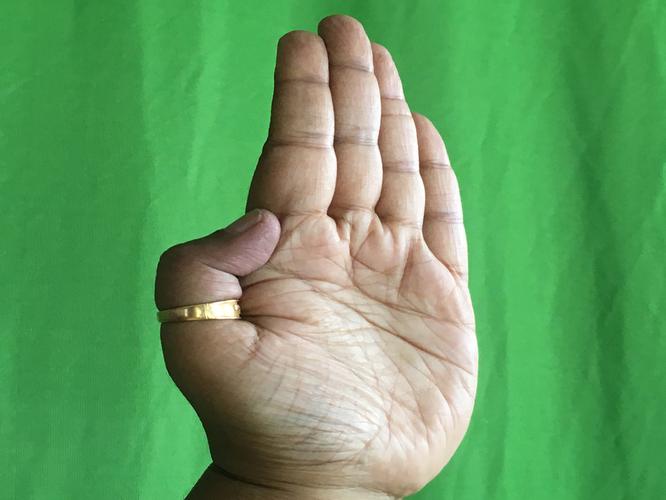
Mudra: Pathaka
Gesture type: single_hand